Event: Nepal Earthquake
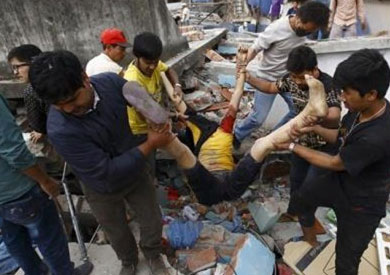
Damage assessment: damage